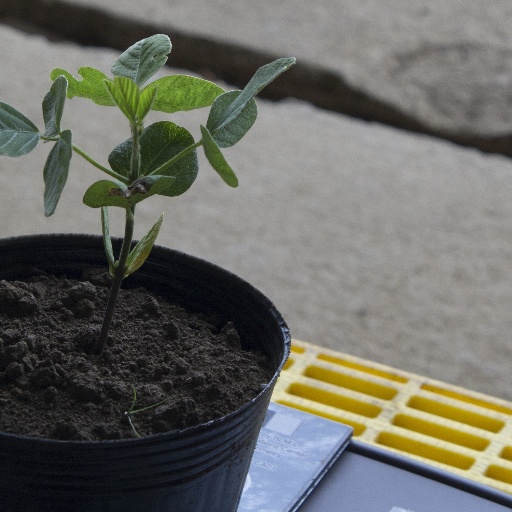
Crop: soybean